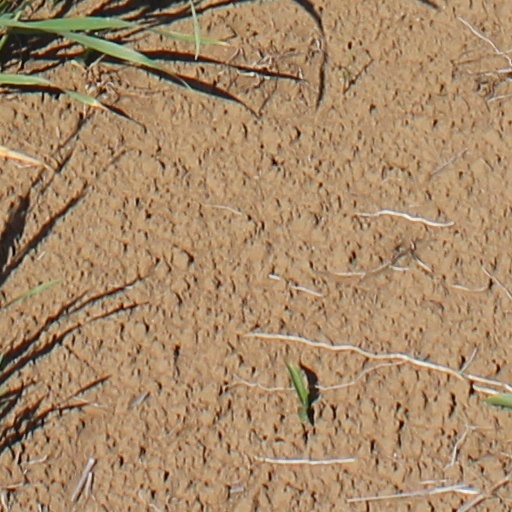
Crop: wheat